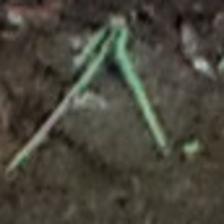
Label: single